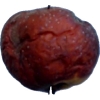
Label: apples